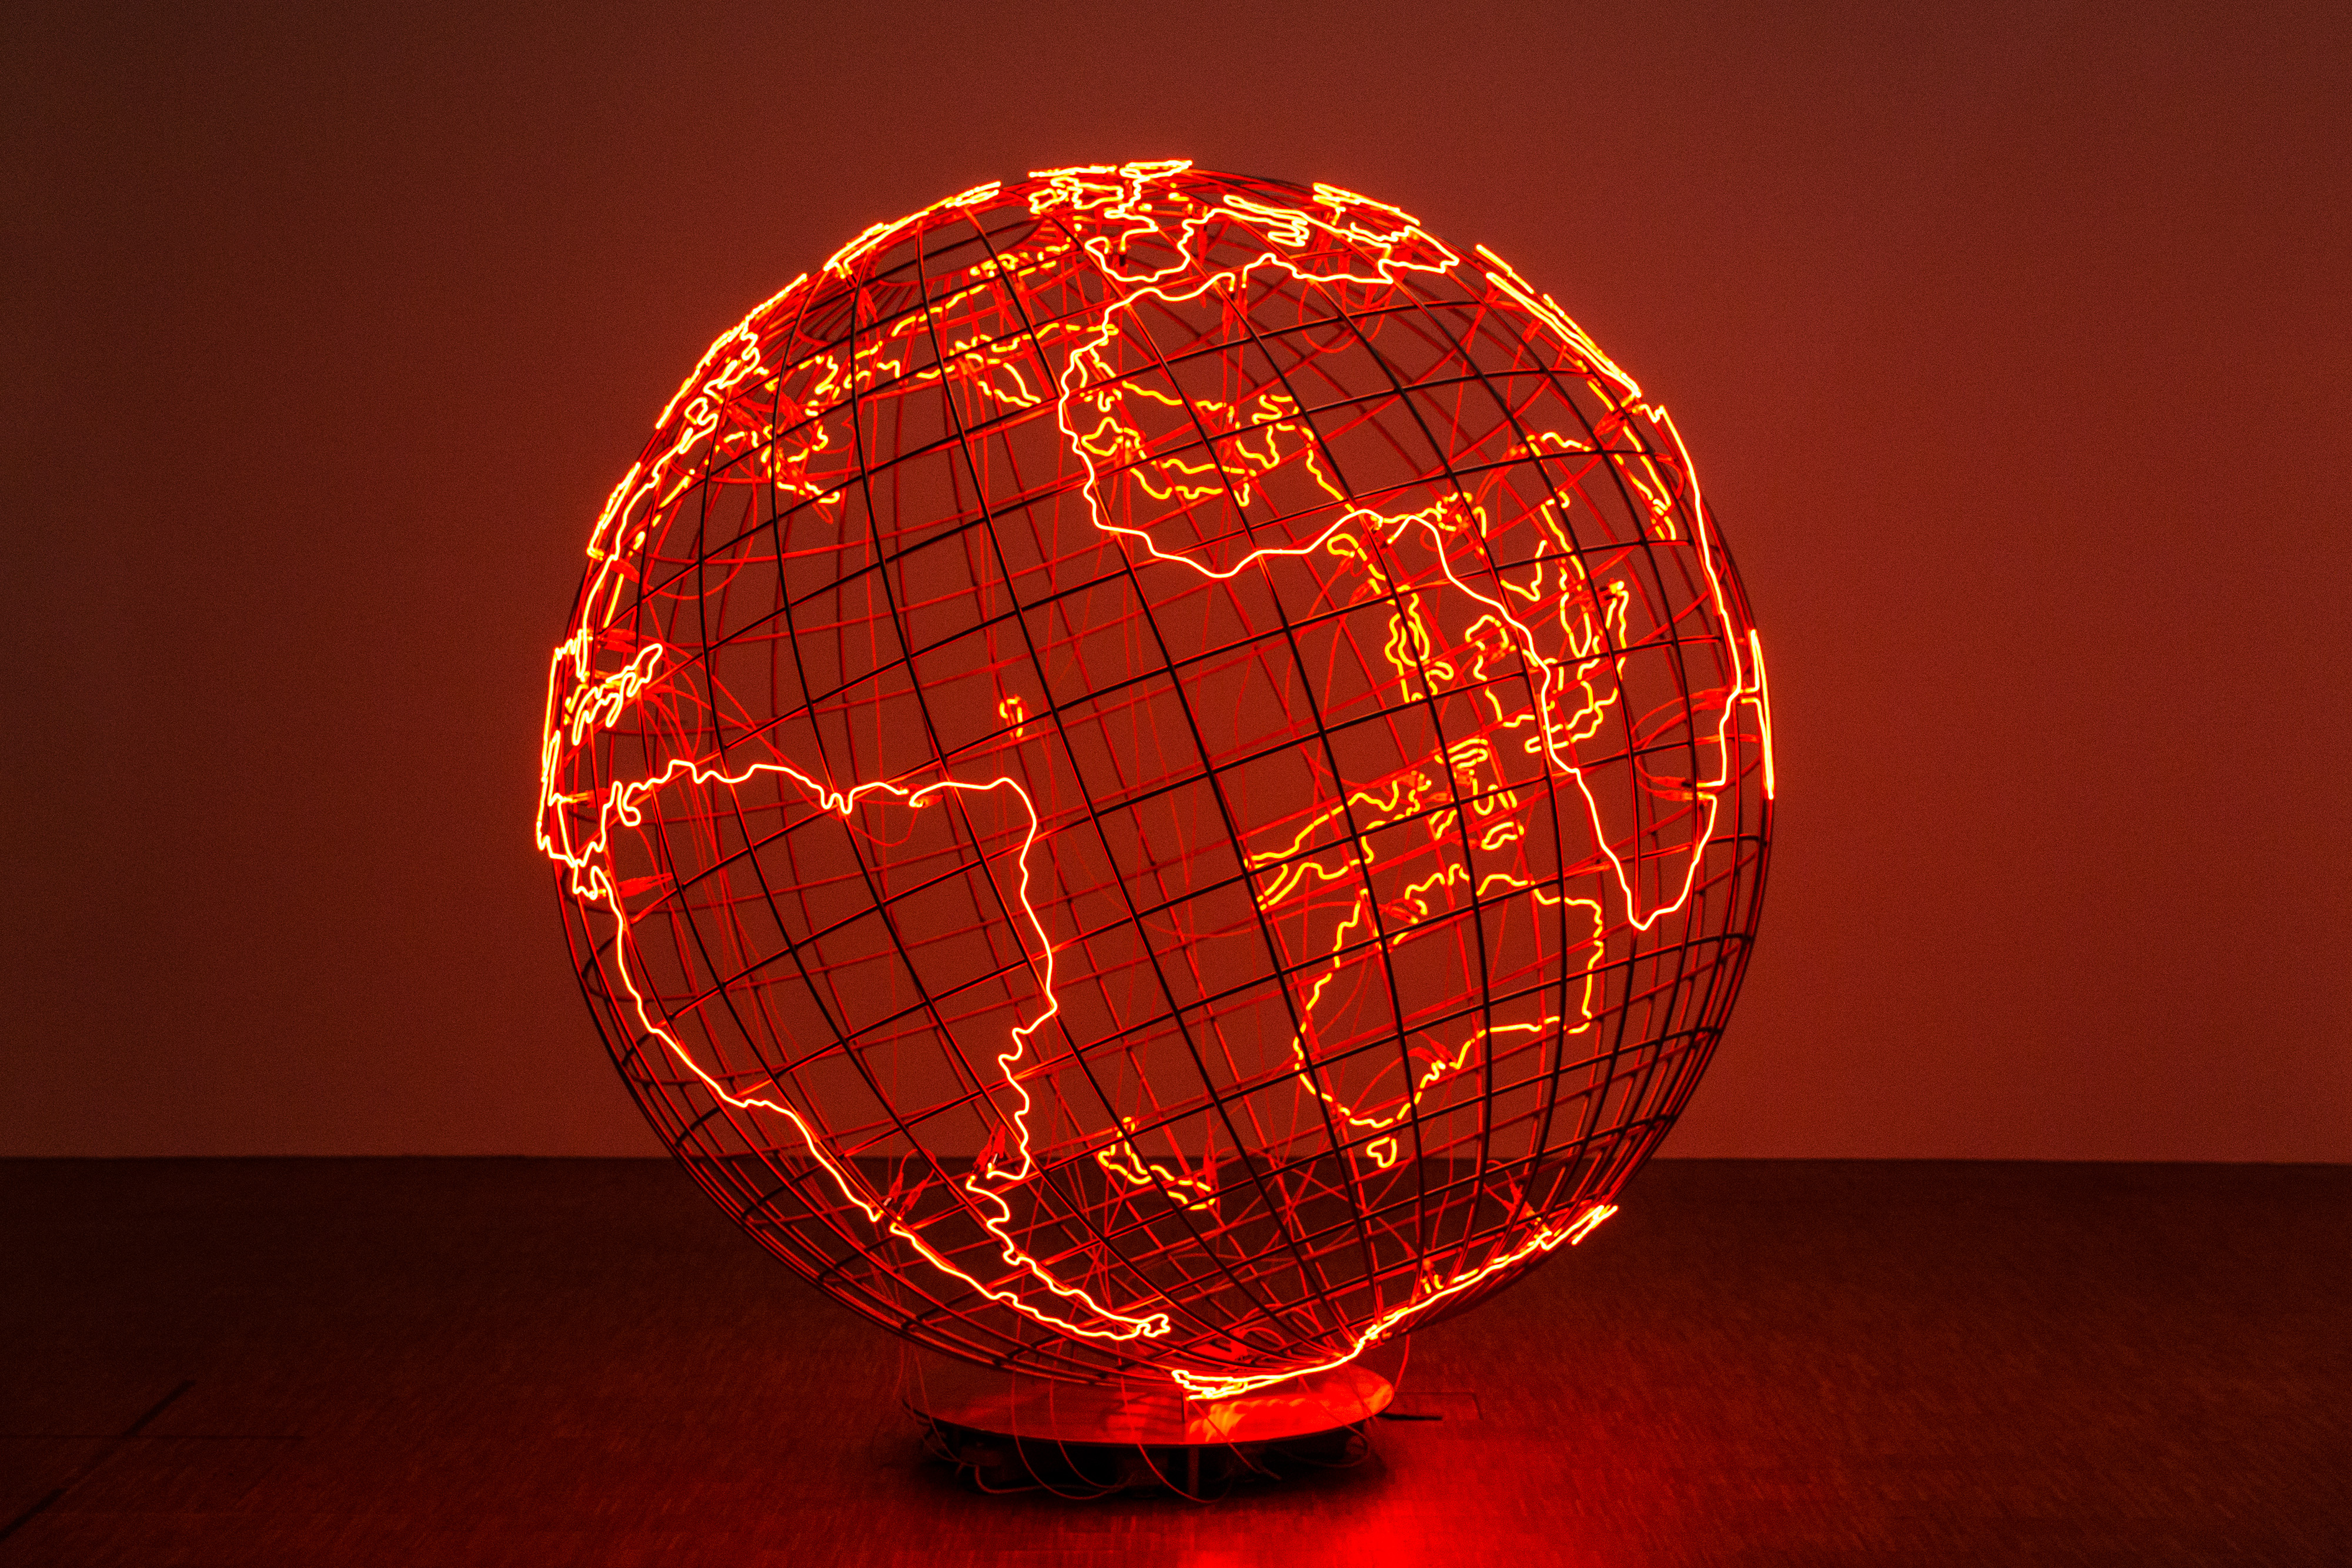
red, light, orange, lighting, ball, sphere, world, circle, still life photography, macro photography, interior design